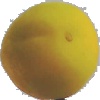
Label: Peach 2